Nora Istrefi

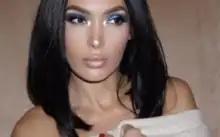

Istrefi was born to Nezir Istrefi and Suzana Tahirsylaj on 25 March 1986 into an Albanian family in the city of Pristina, then part of the Socialist Federal Republic of Yugoslavia, present Kosovo. Istrefi started her professional career at the age of 18.